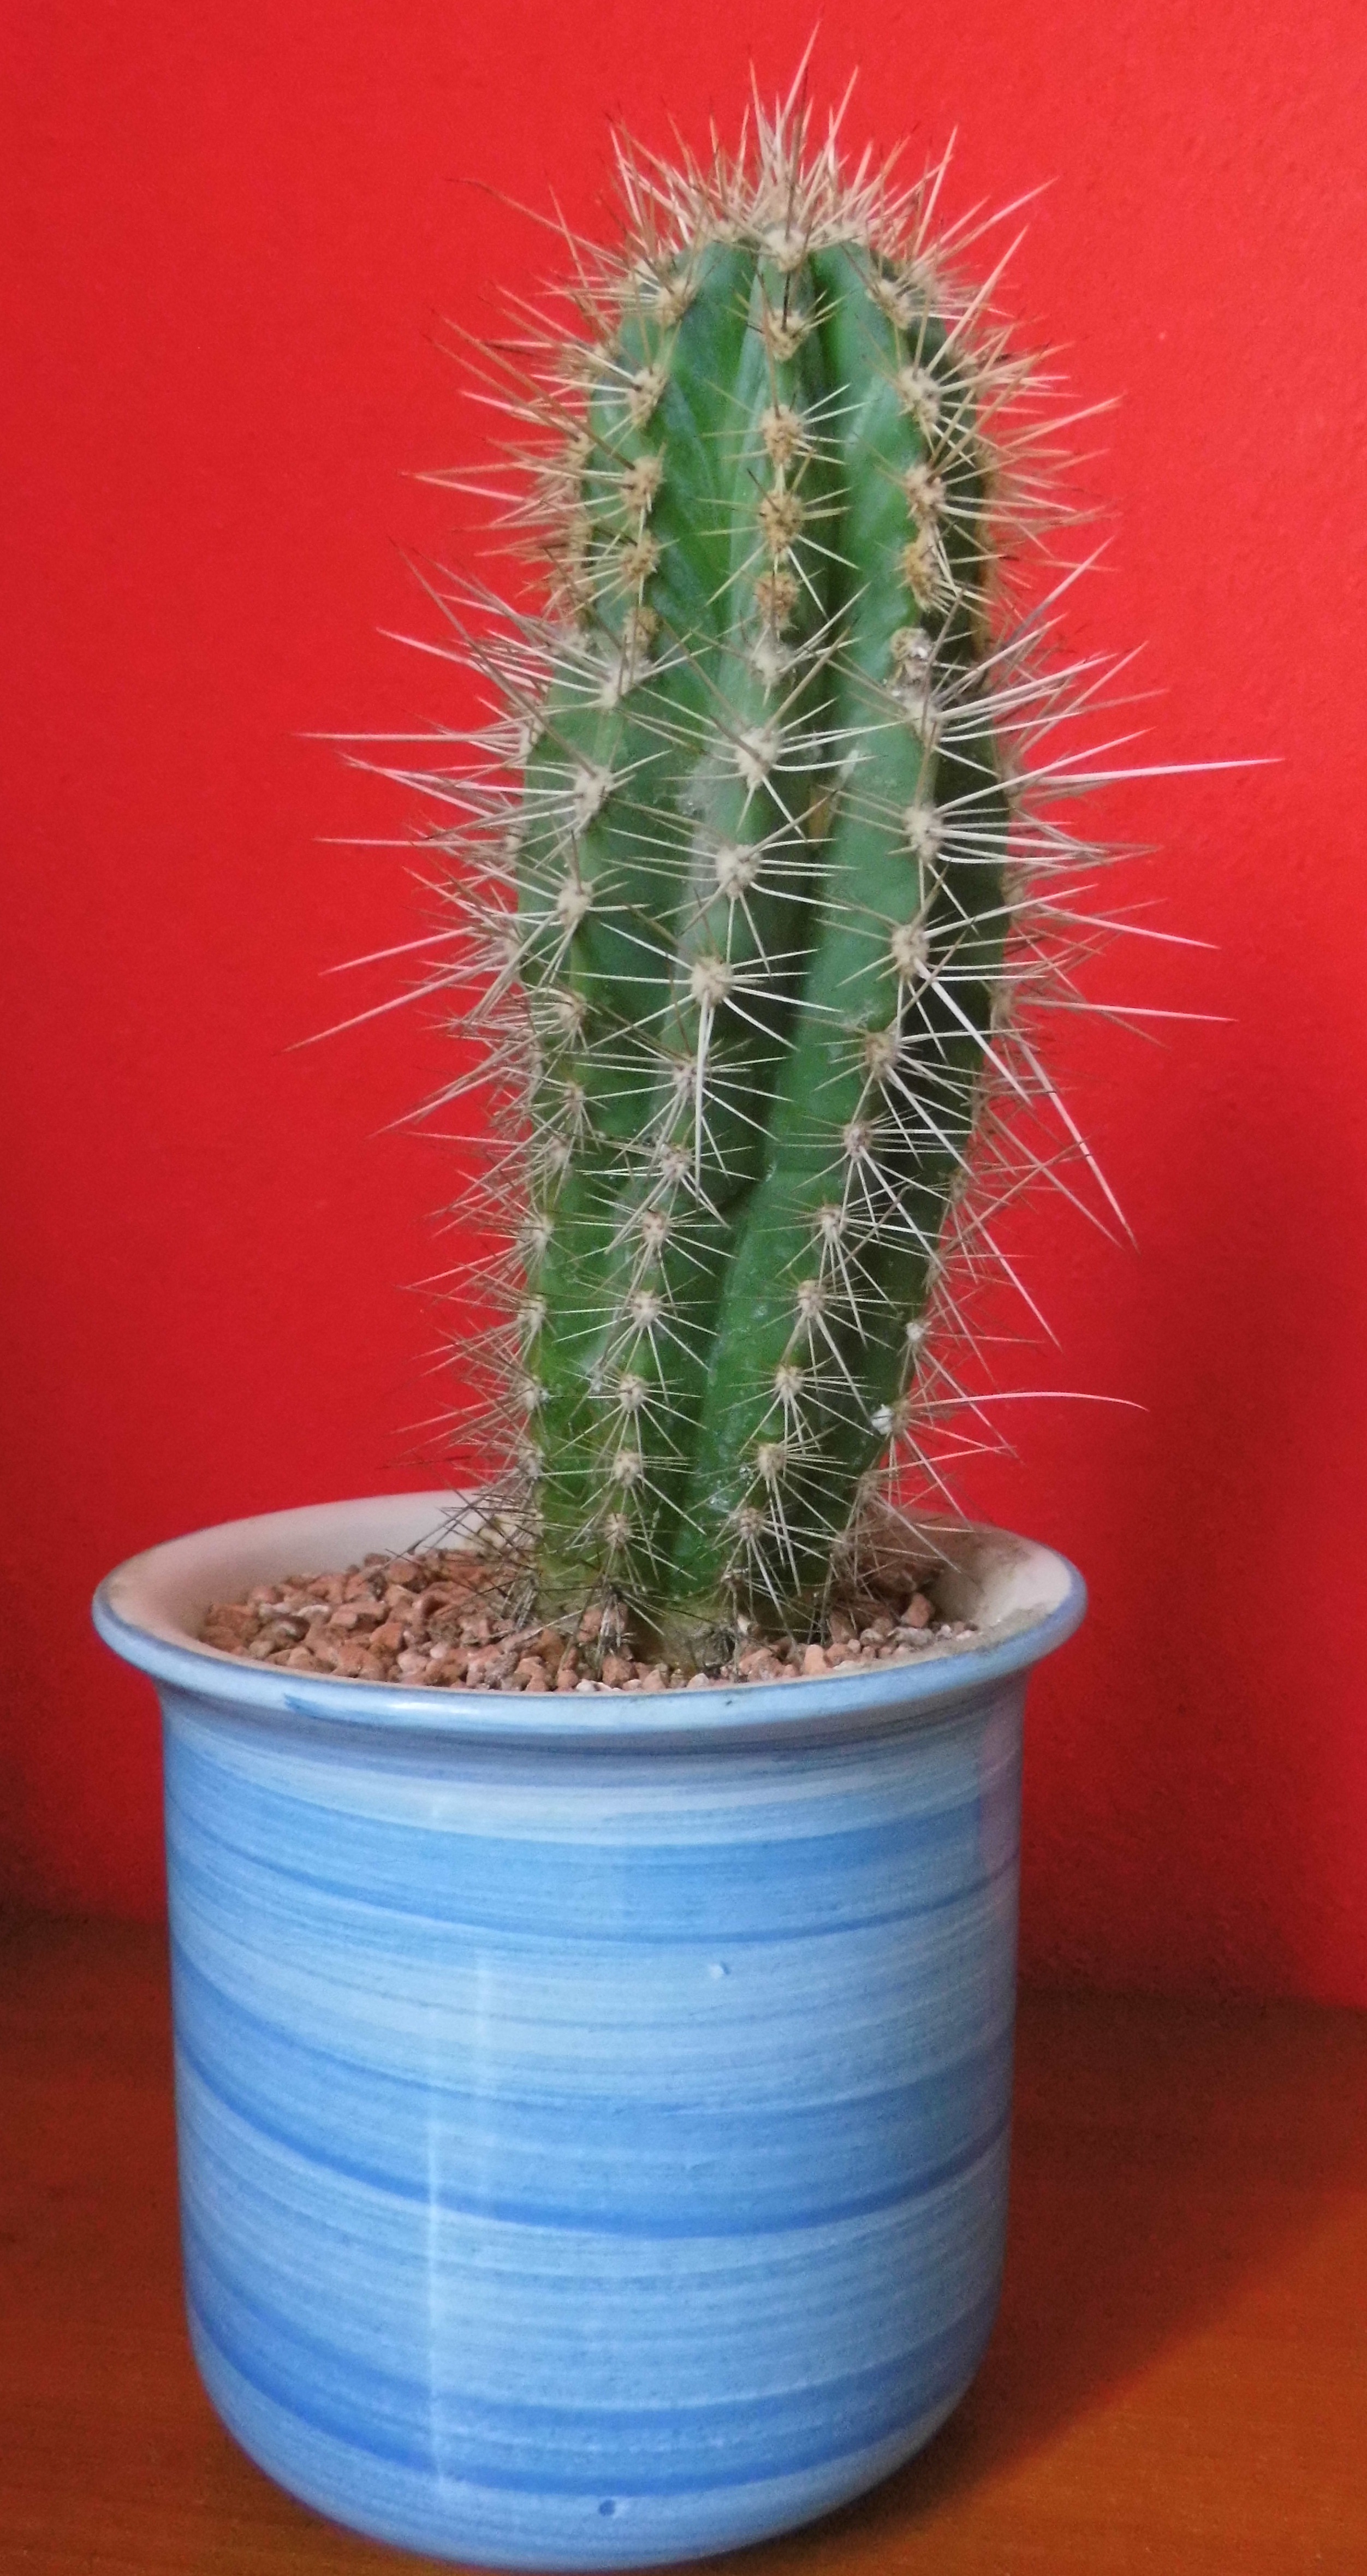
nature, prickly, cactus, plant, flower, wall, pot, green, red, thorns, caryophyllales, spur, flowering plant, cactus greenhouse, plant stem, land plant, hedgehog cactus